The Valkyries

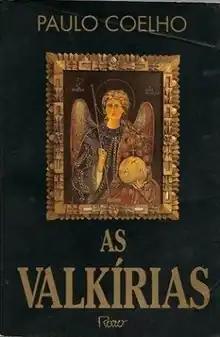
First edition (Brazil)

The Valkyries is a 1992 novel by Paulo Coelho.